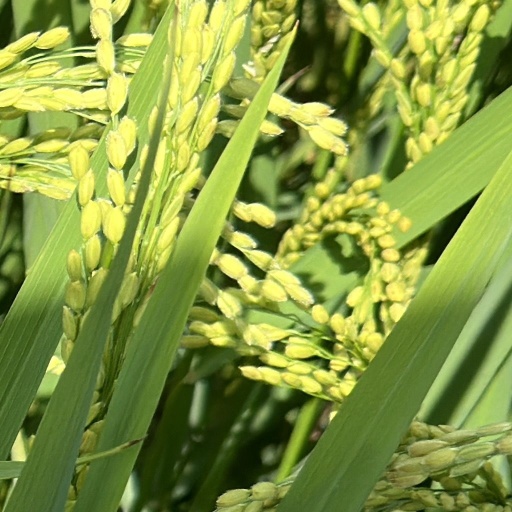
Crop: rice